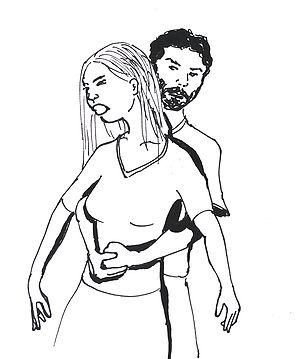
Henry Judah Heimlich, né le 3 février 1920 à Wilmington et mort le 17 décembre 2016 à Cincinnati, est un médecin et professeur d'université américain. Il est l'inventeur de la méthode de Heimlich, utilisée en premiers secours pour la désobstruction des voies aériennes.
La méthode ou manœuvre de Heimlich est un geste de premiers secours permettant la libération des voies aériennes chez l'adulte et l'enfant de plus d'un an. Elle a été décrite pour la première fois par Henry J. Heimlich en 1974 et sert en cas d'obstruction totale des voies aériennes par un corps étranger.